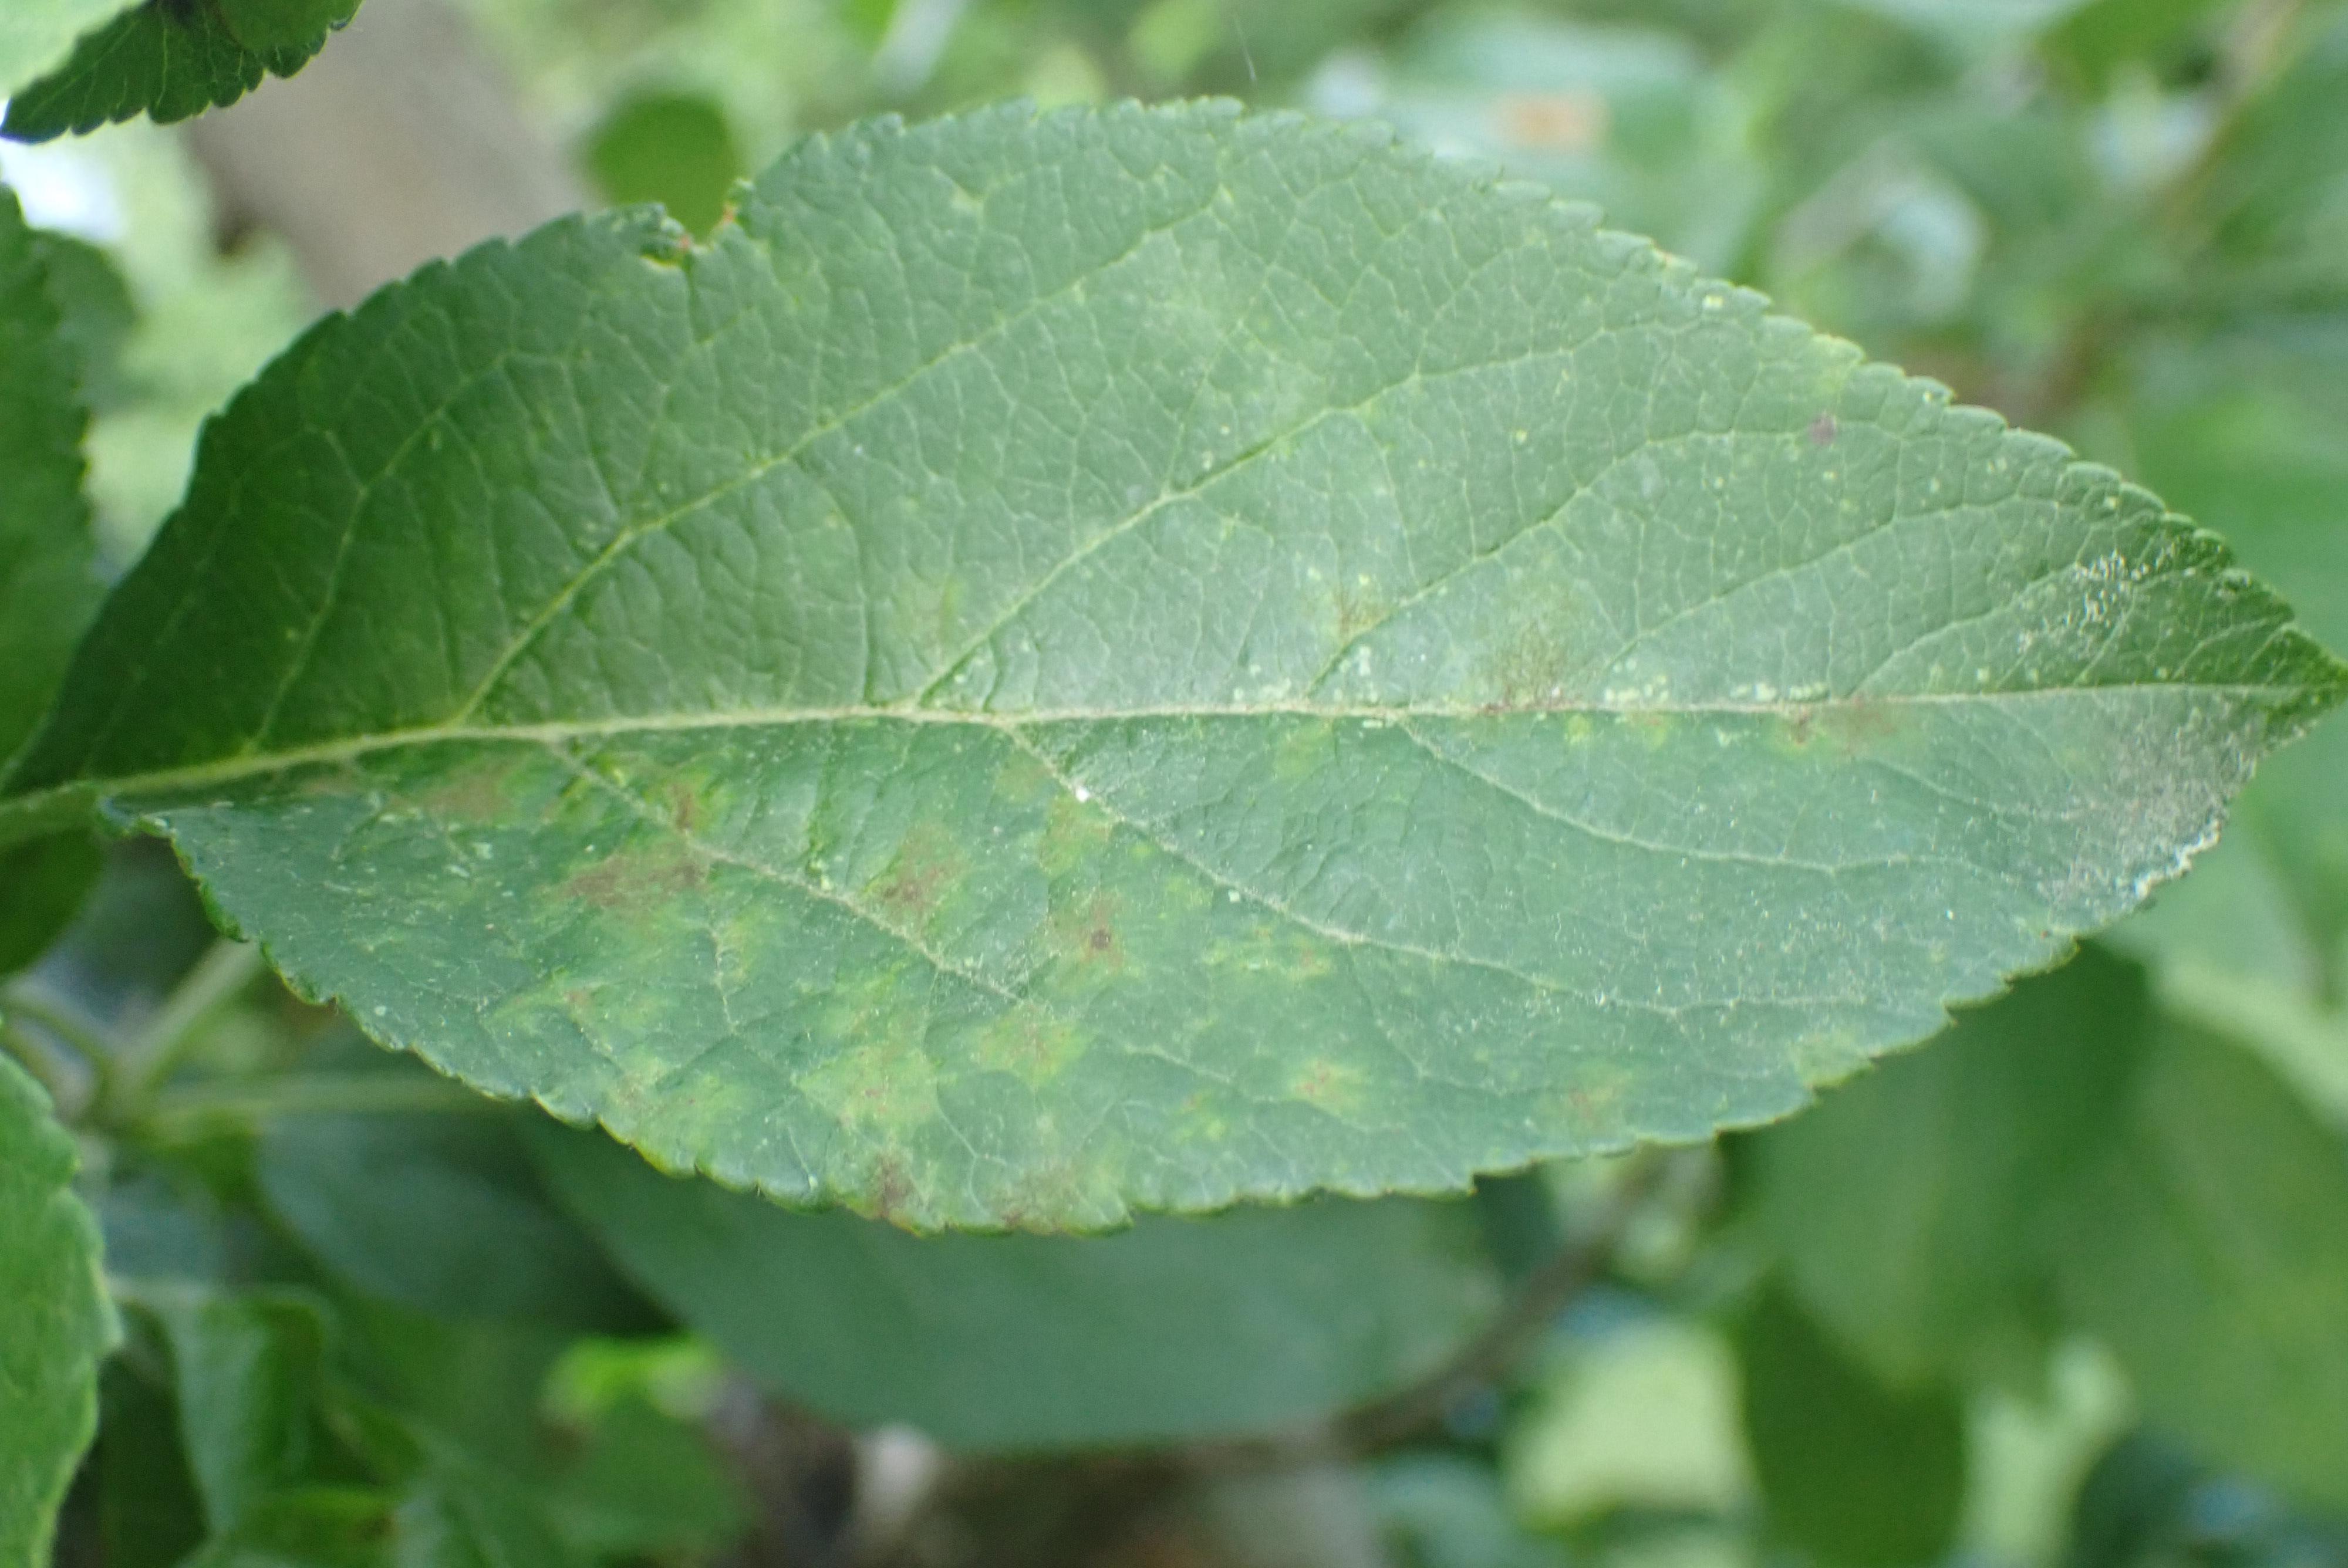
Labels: scab